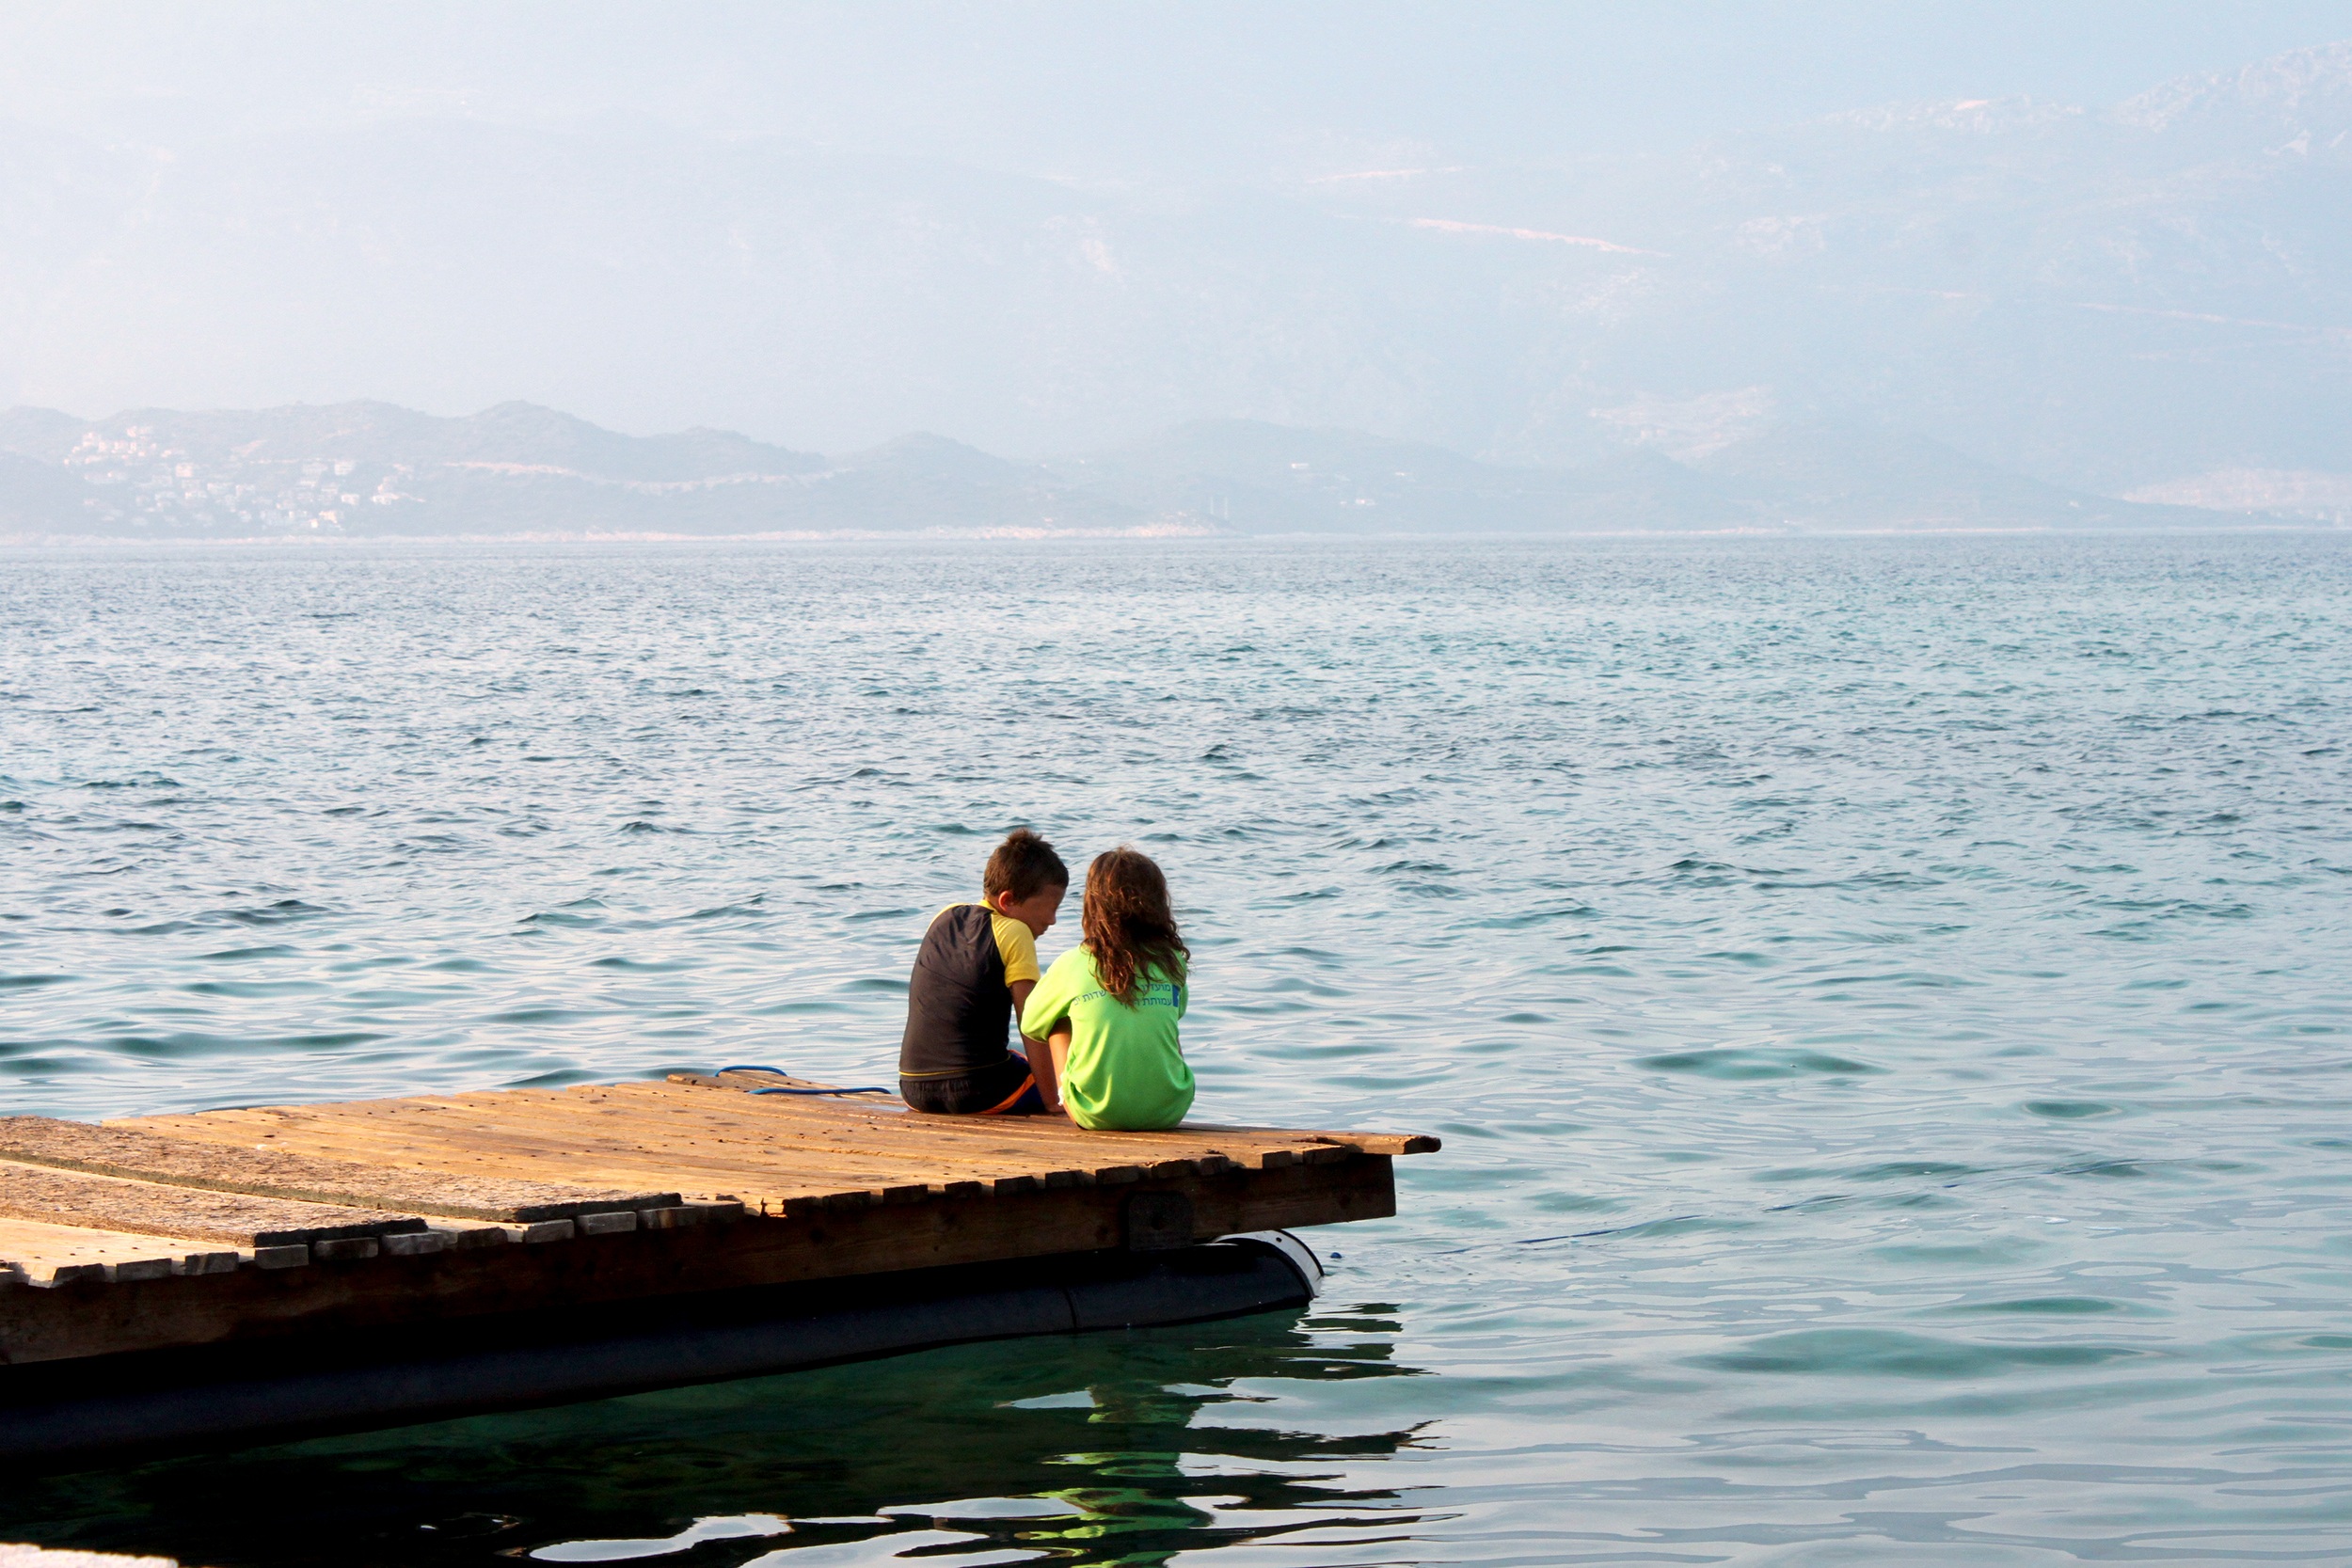
beach, sea, coast, water, ocean, horizon, shore, wave, lake, summer, vacation, young, bay, child, leisure, childhood, body of water, kids, friends, joy, secret, cape